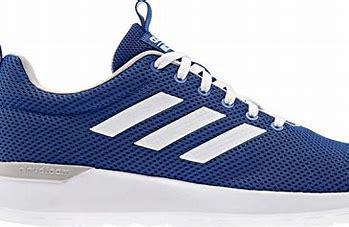
Brand: Adidas
Model: Lite Racer CLN